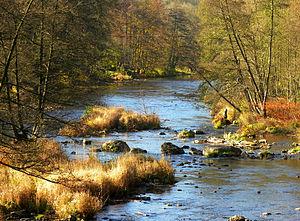
Le sentier de grande randonnée 571 est un parcours pédestre de 186,3 km belge.
L’Amblève est une rivière de Belgique, affluent en rive droite de l’Ourthe et donc sous-affluent de la Meuse. Elle coule entièrement en province de Liège.